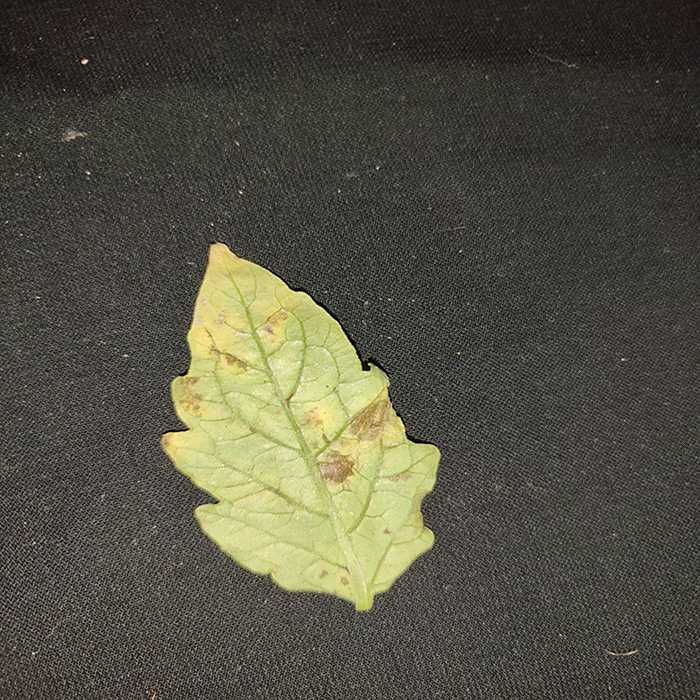
Plant: Tomato
Label: Tomato Bacterial spot